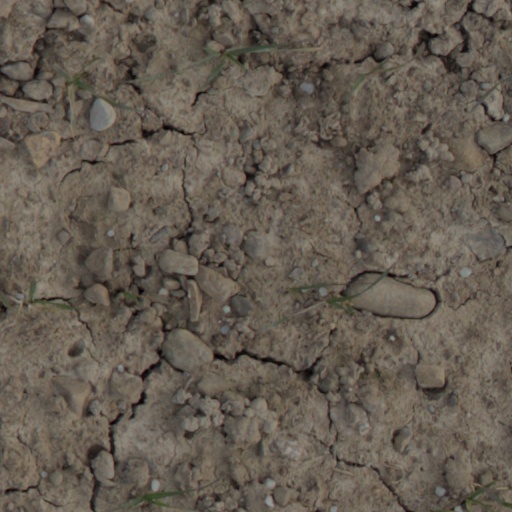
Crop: wheat